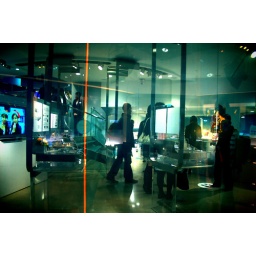
floor in blue